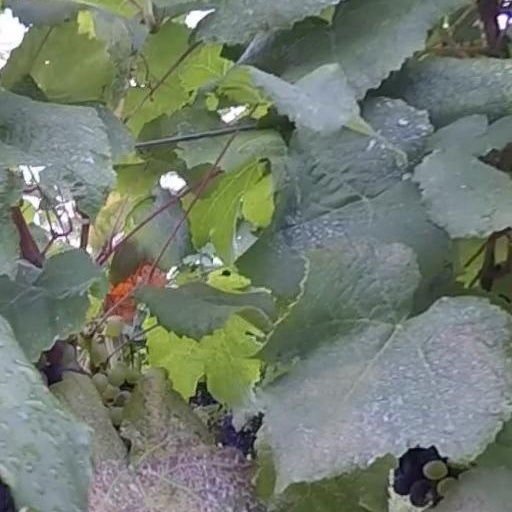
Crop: grape